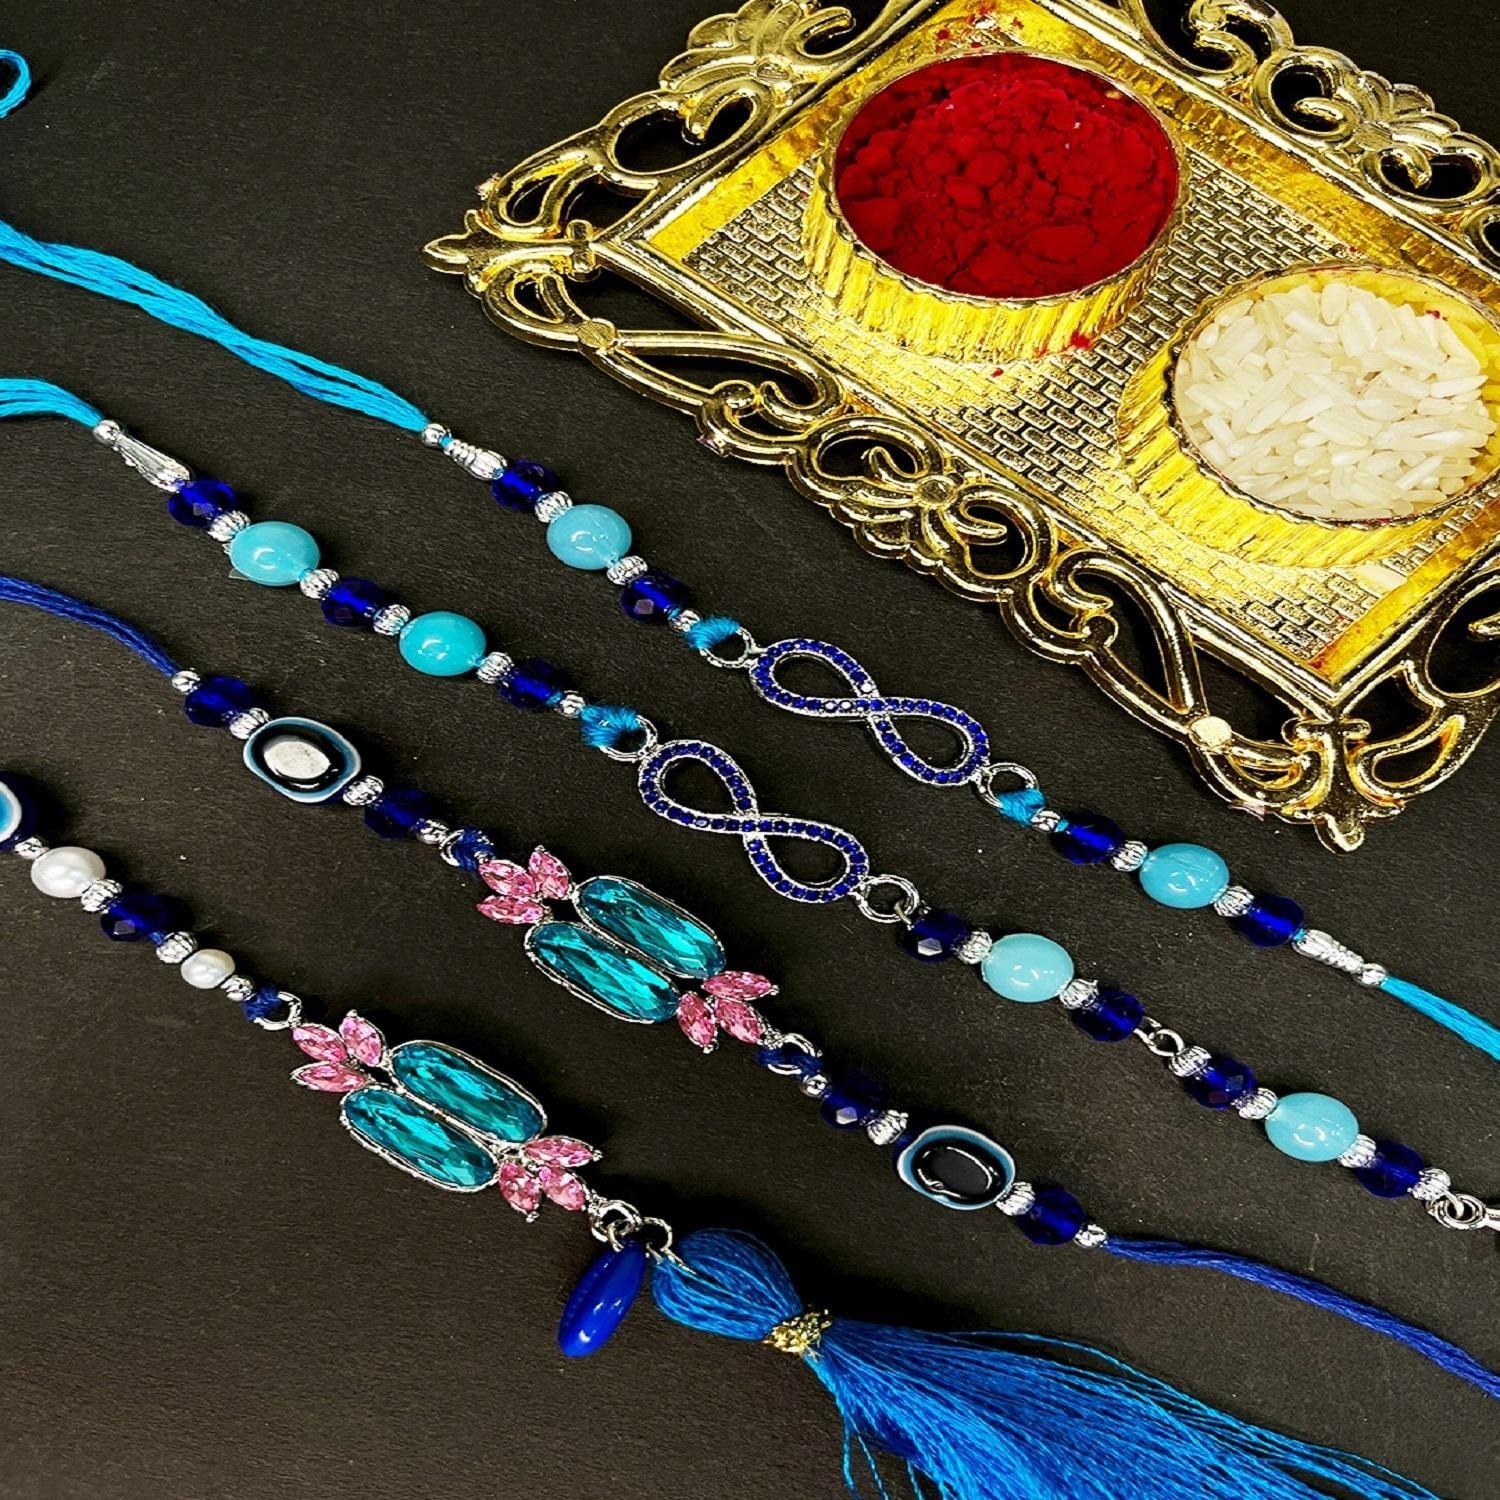
Mahi Combo of 2 Crystals Studded Simple and Classic Lumba and Brother Rakhi Set for Bhaiya and Bhabhi (RCOL1105704R)
Type: Rakhis
Brand: Mahi
Price: Rs. 529
 Celebrate Raksha Bandhan with our exquisitely crafted Rakhi, designed to strengthen the bond between siblings. This traditional Rakhi features intricate beadwork and durable thread, ensuring it stands the test of time. Handmade with care, each Rakhi is a unique and meaningful gift for your brother. Each Rakhi carries heartfelt blessings and good wishes for your brother's well-being and success. Celebrates the bond of love and protection between siblings, a cherished tradition in Indian culture.
Features: The Rakhi is adorned with vibrant colors and attractive embellishments that add a touch of elegance to the celebration.,Content in Box : 4 Rakhis; Cultural Significance: This beautiful Rakhi will acknowledge your love for Your Brother with the promise that your bond with him will grow stronger as time goes on.,Vibrant Colors: Adding bright and playful colors to the celebration will make it stand out and make it more enjoyable. This Rakhi Combo comes with a Small Rakhi Greeting Card along with a few grams of Roli & Chawal,Celebrate the bond of love and protection with our exquisite Rakhis. Share the joy of Raksha Bandhan Festival with this beautiful Rakhi, a token of love, protection and blessings.,Adjustable Size and Easy to tie: Designed to fit wrists of all sizes. It is simple and easy to tie the Rakhi securely and effortlessly.
Included: 4 Rakhis